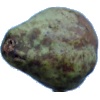
Label: pear_stone